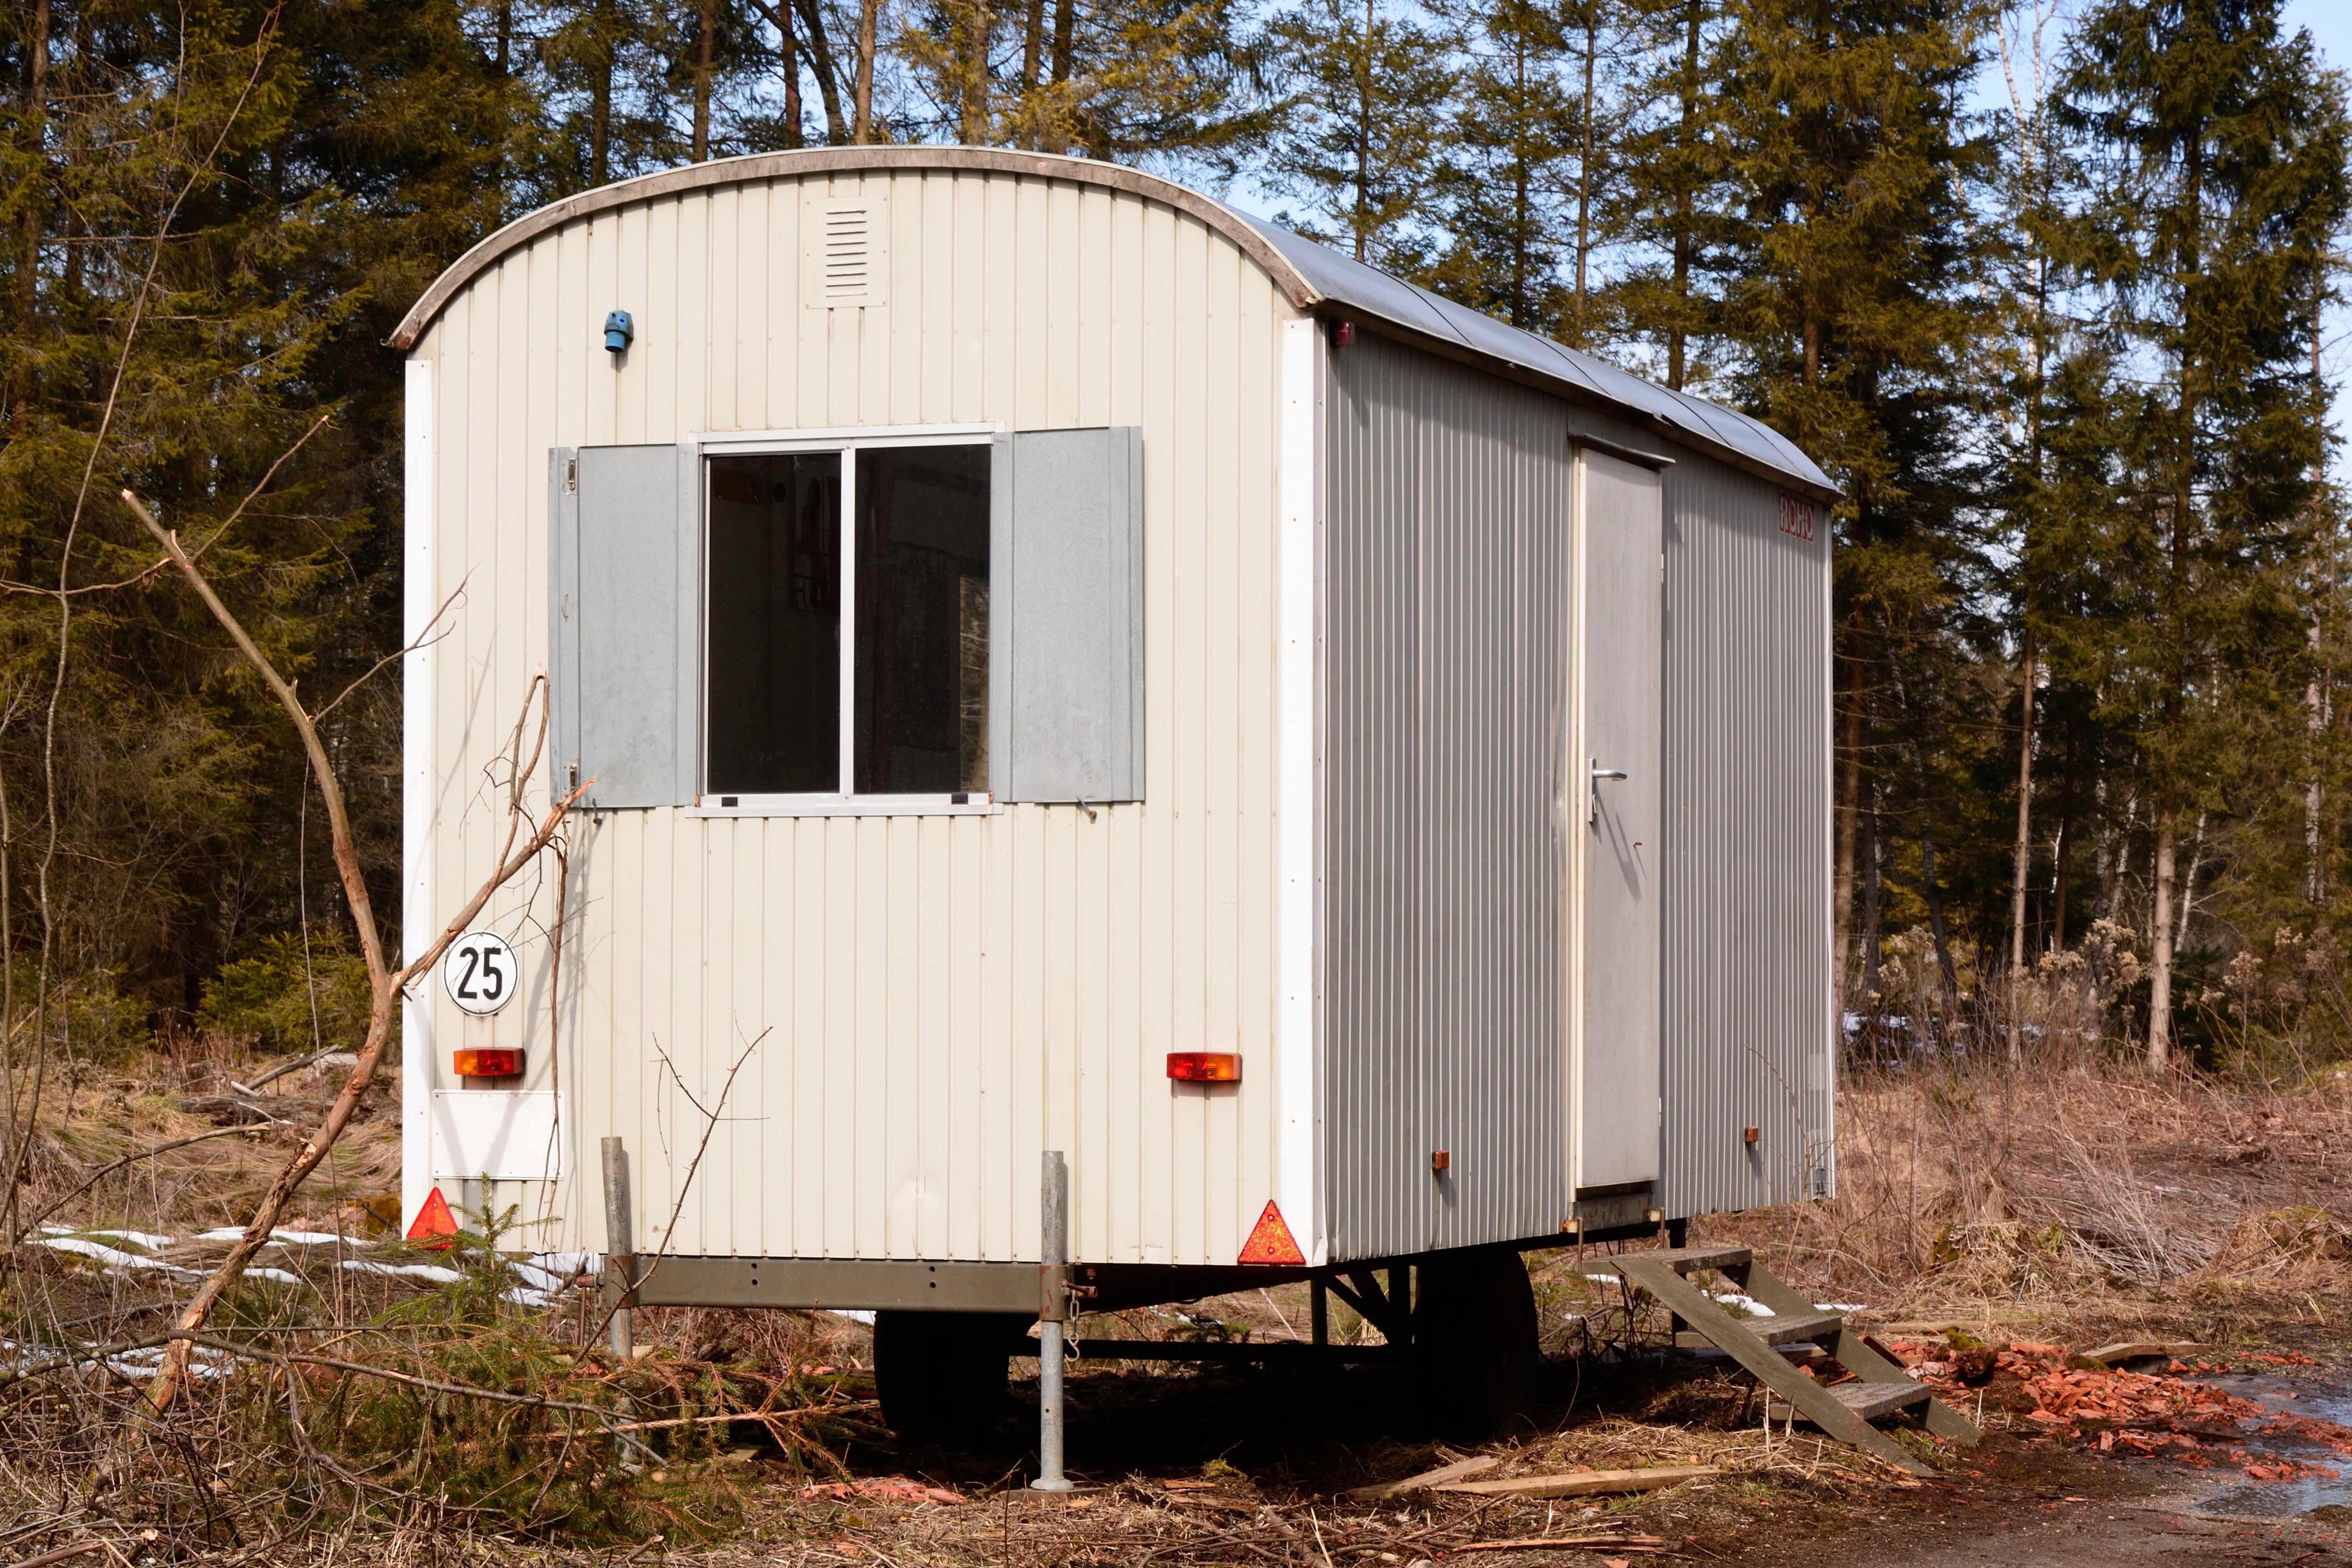
mobile, work, forest, building, shed, transport, shack, construction, vehicle, apartment, forestry, dare, accommodation, bauwagen, weather protection, outdoor structure, garden buildings